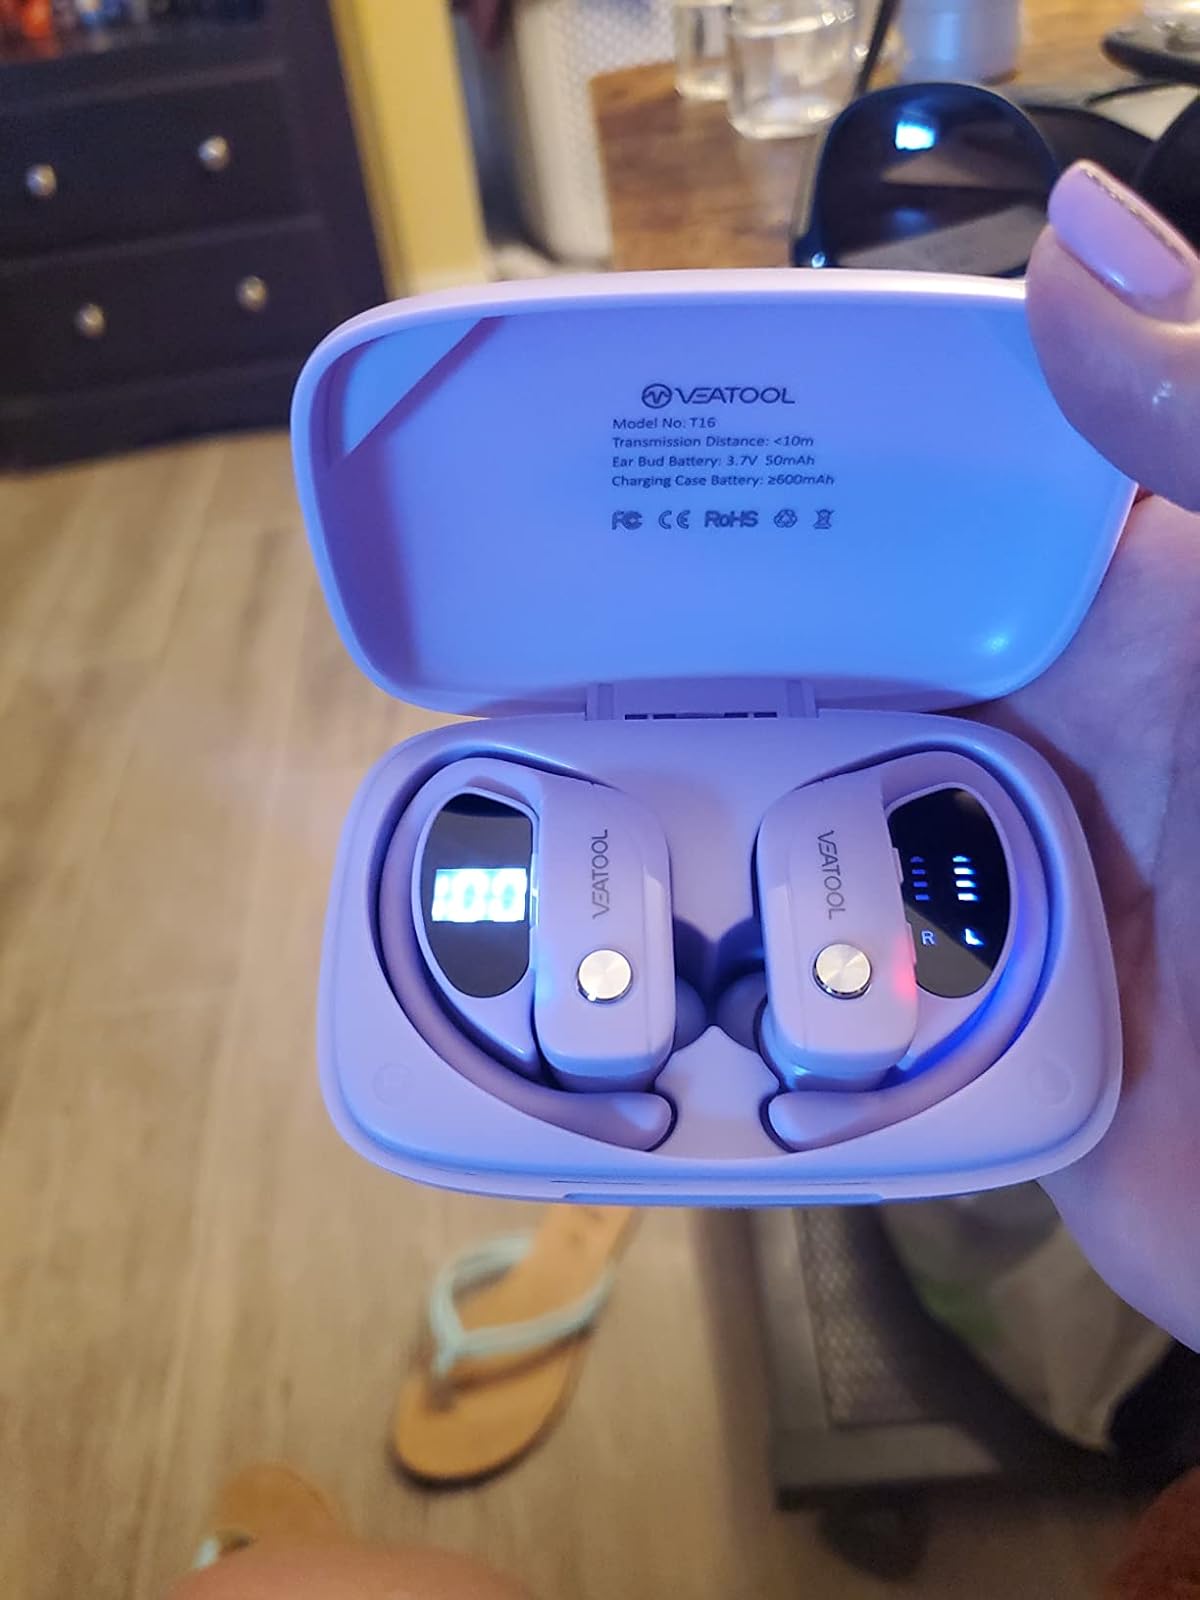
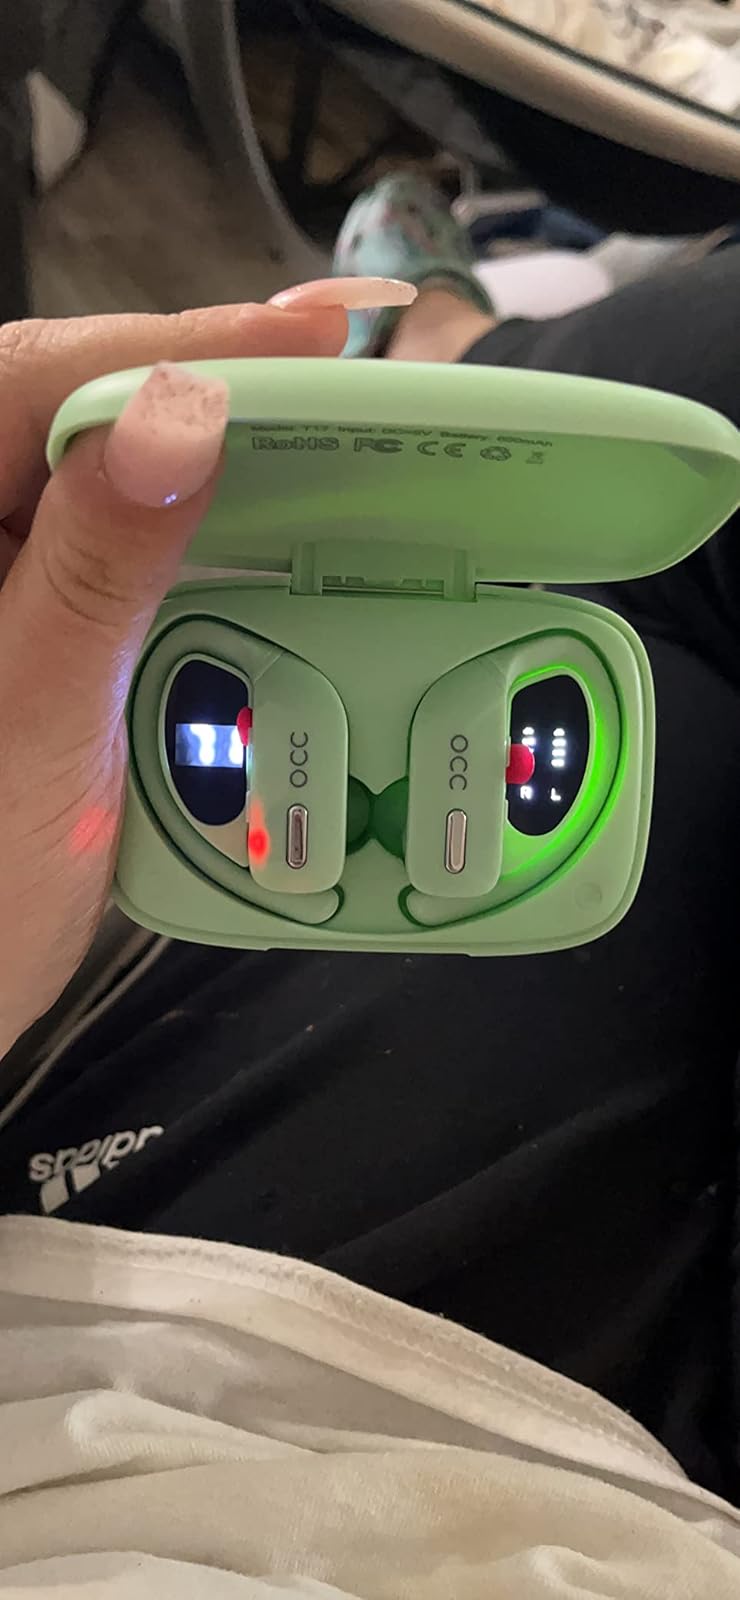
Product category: earbuds
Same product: no